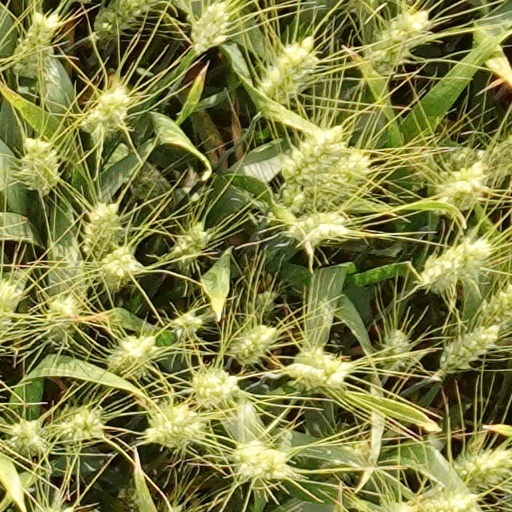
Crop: wheat